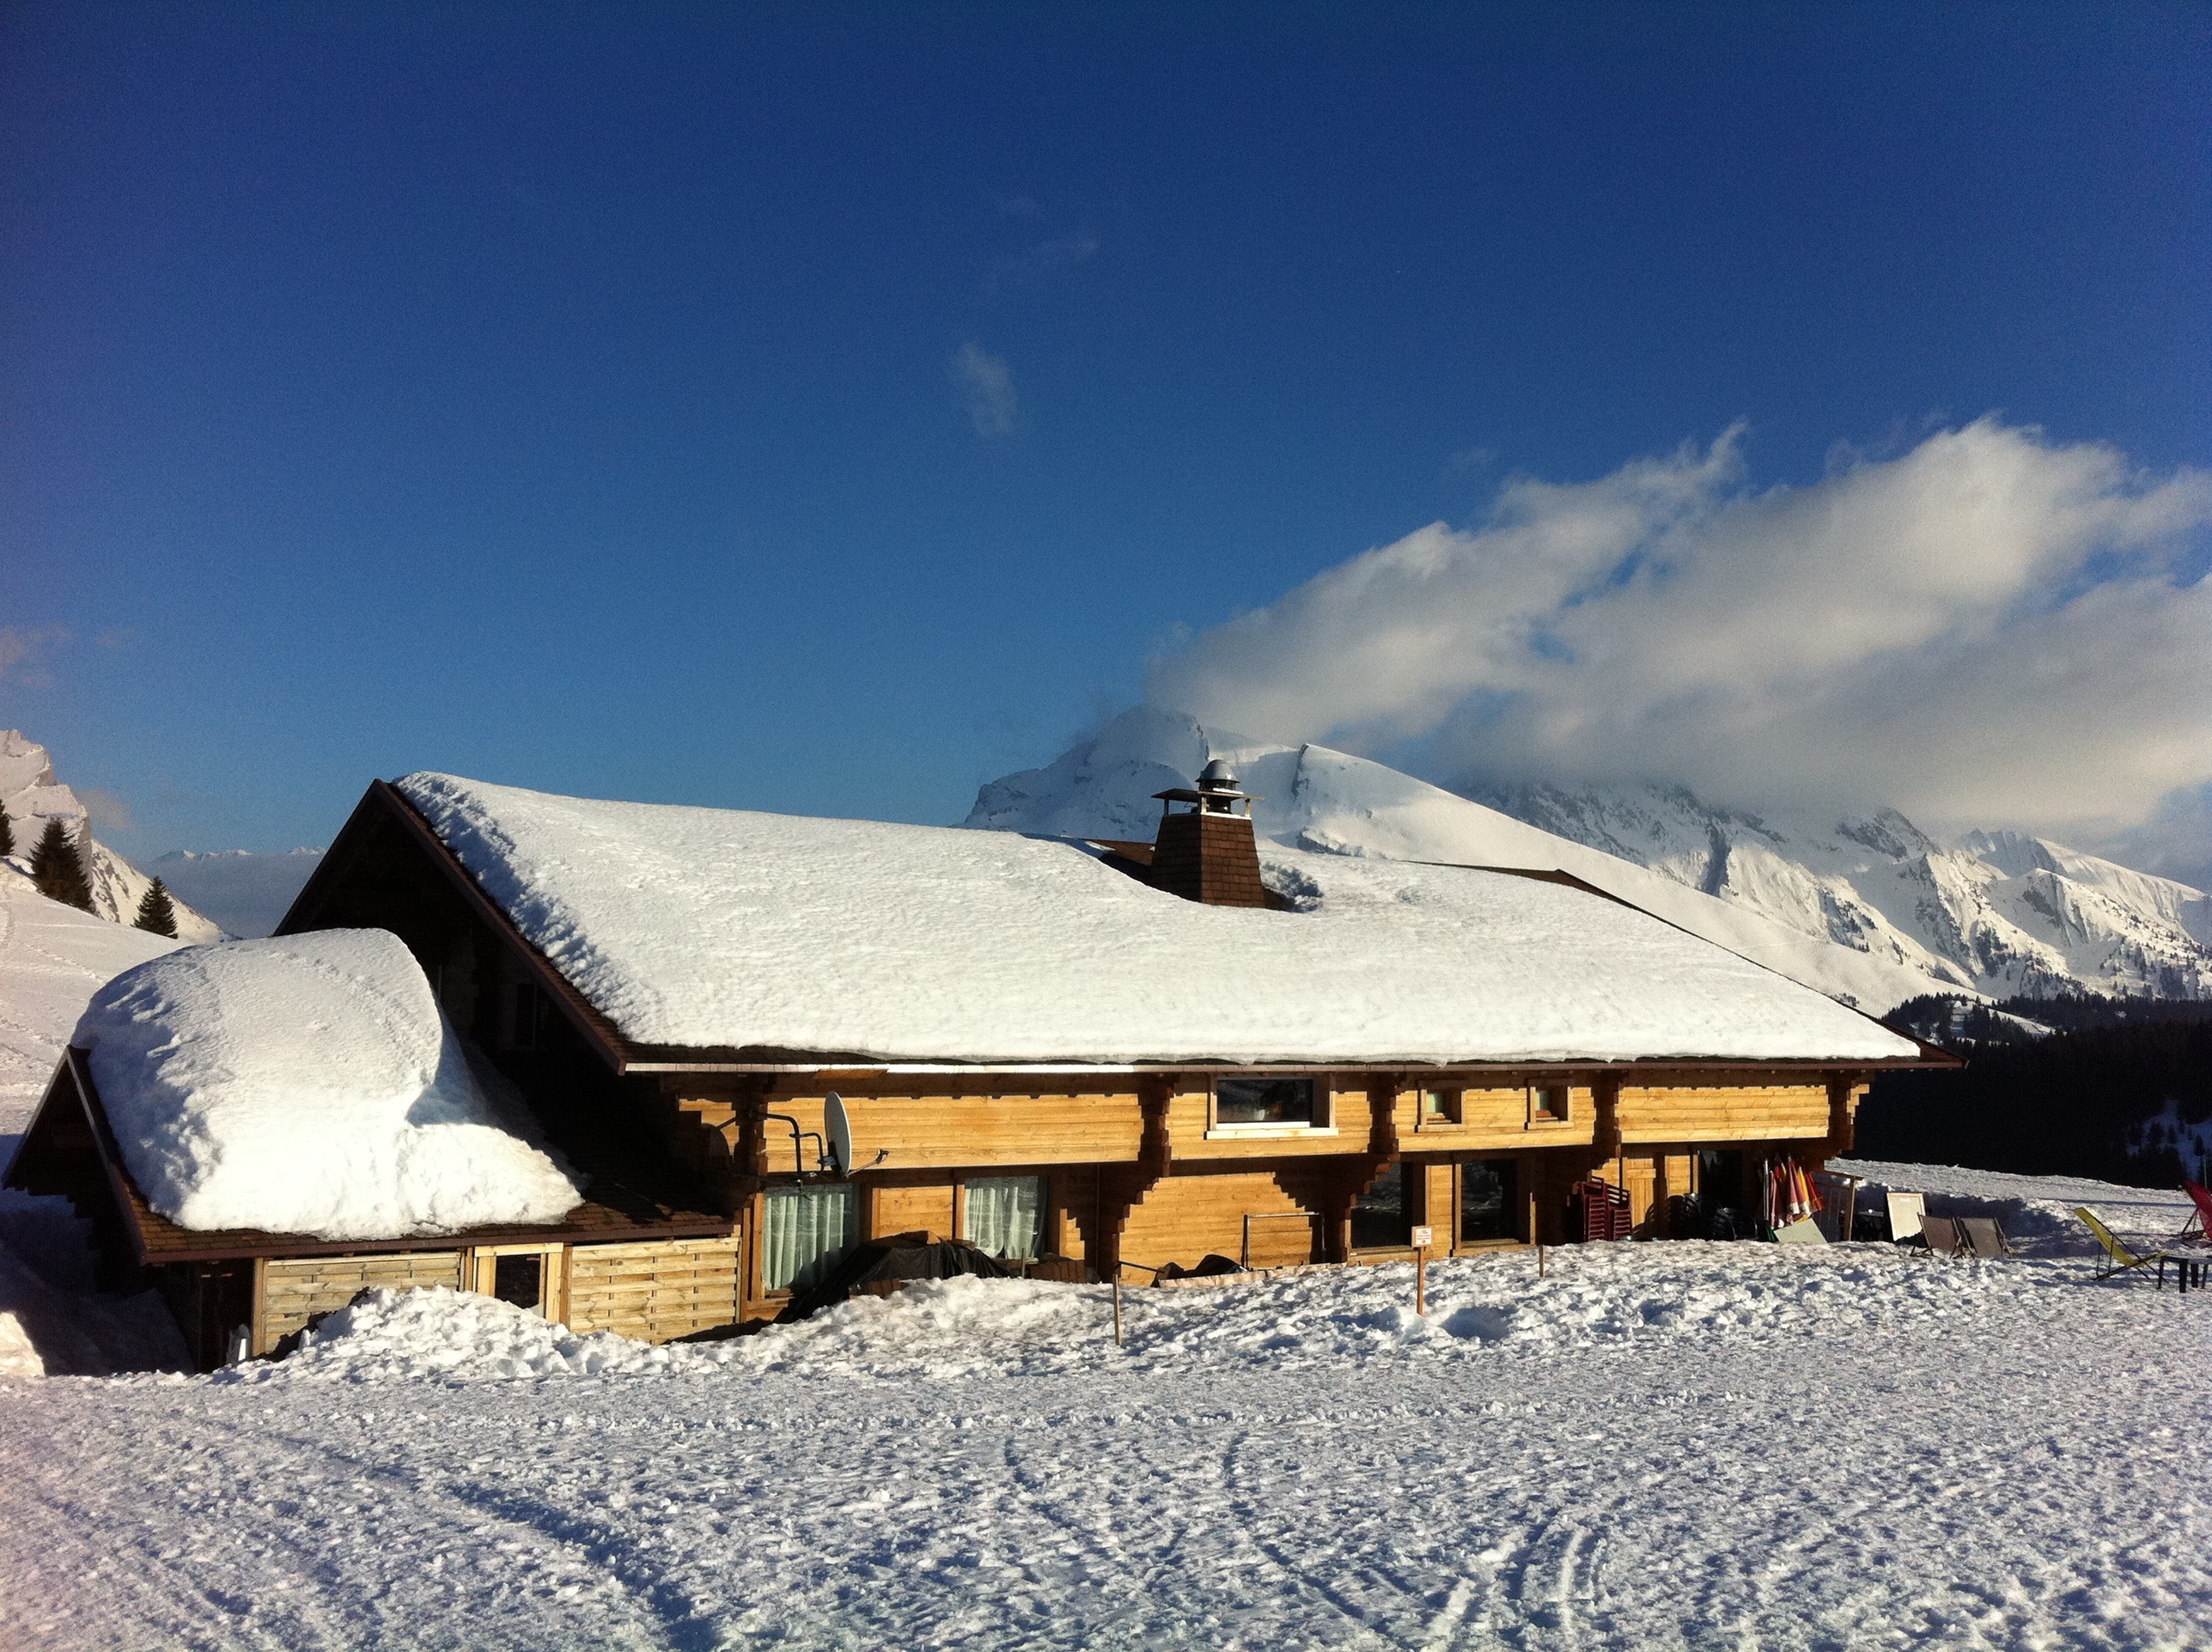
mountain, snow, winter, roof, mountain range, cottage, weather, season, resort, alps